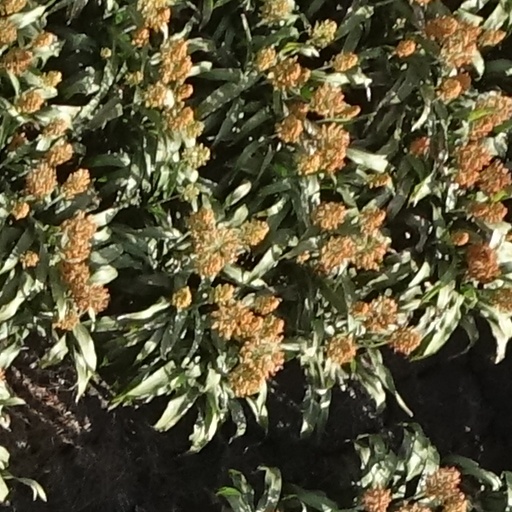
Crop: sorghum